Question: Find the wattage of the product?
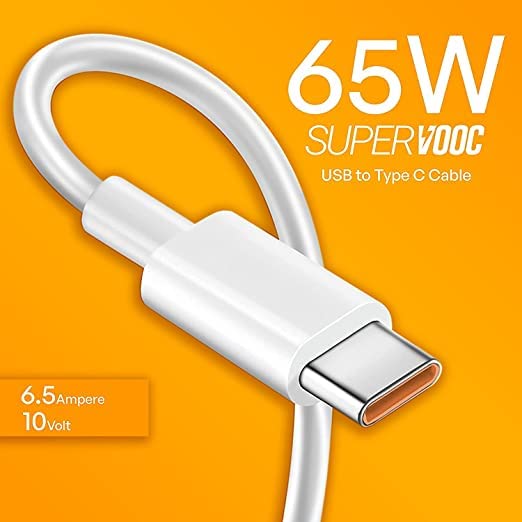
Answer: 65.0 watt